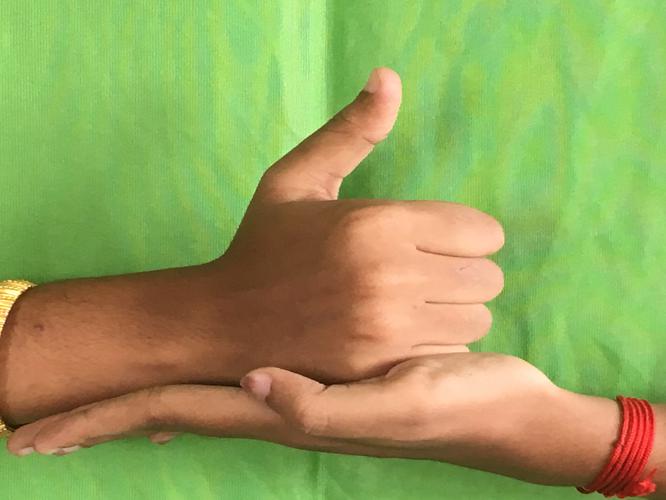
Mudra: Shivalinga
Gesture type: double_hand